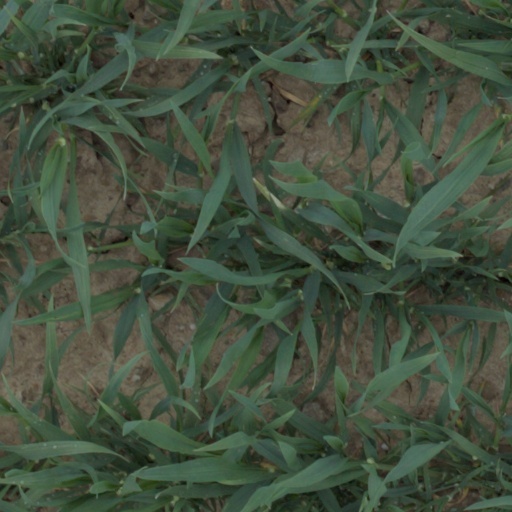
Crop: wheat